Tiger dance

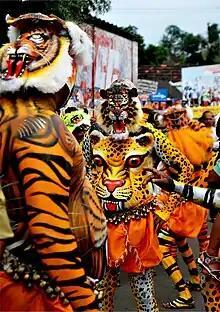
"Puli Kali" of Kerala, India

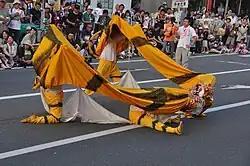
Tiger dance of Kamaishi, Iwate, performed on the street in Kitakami Michinoku Traditional Dance Festival, Kitakami, Iwate

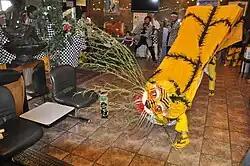
Tiger dance of Kamaishi, Iwate, performed in the lobby of a hotel, Kitakami, Iwate

Tiger dance is a traditional performing art in which persons wearing tiger costumes dance by themselves or with others.